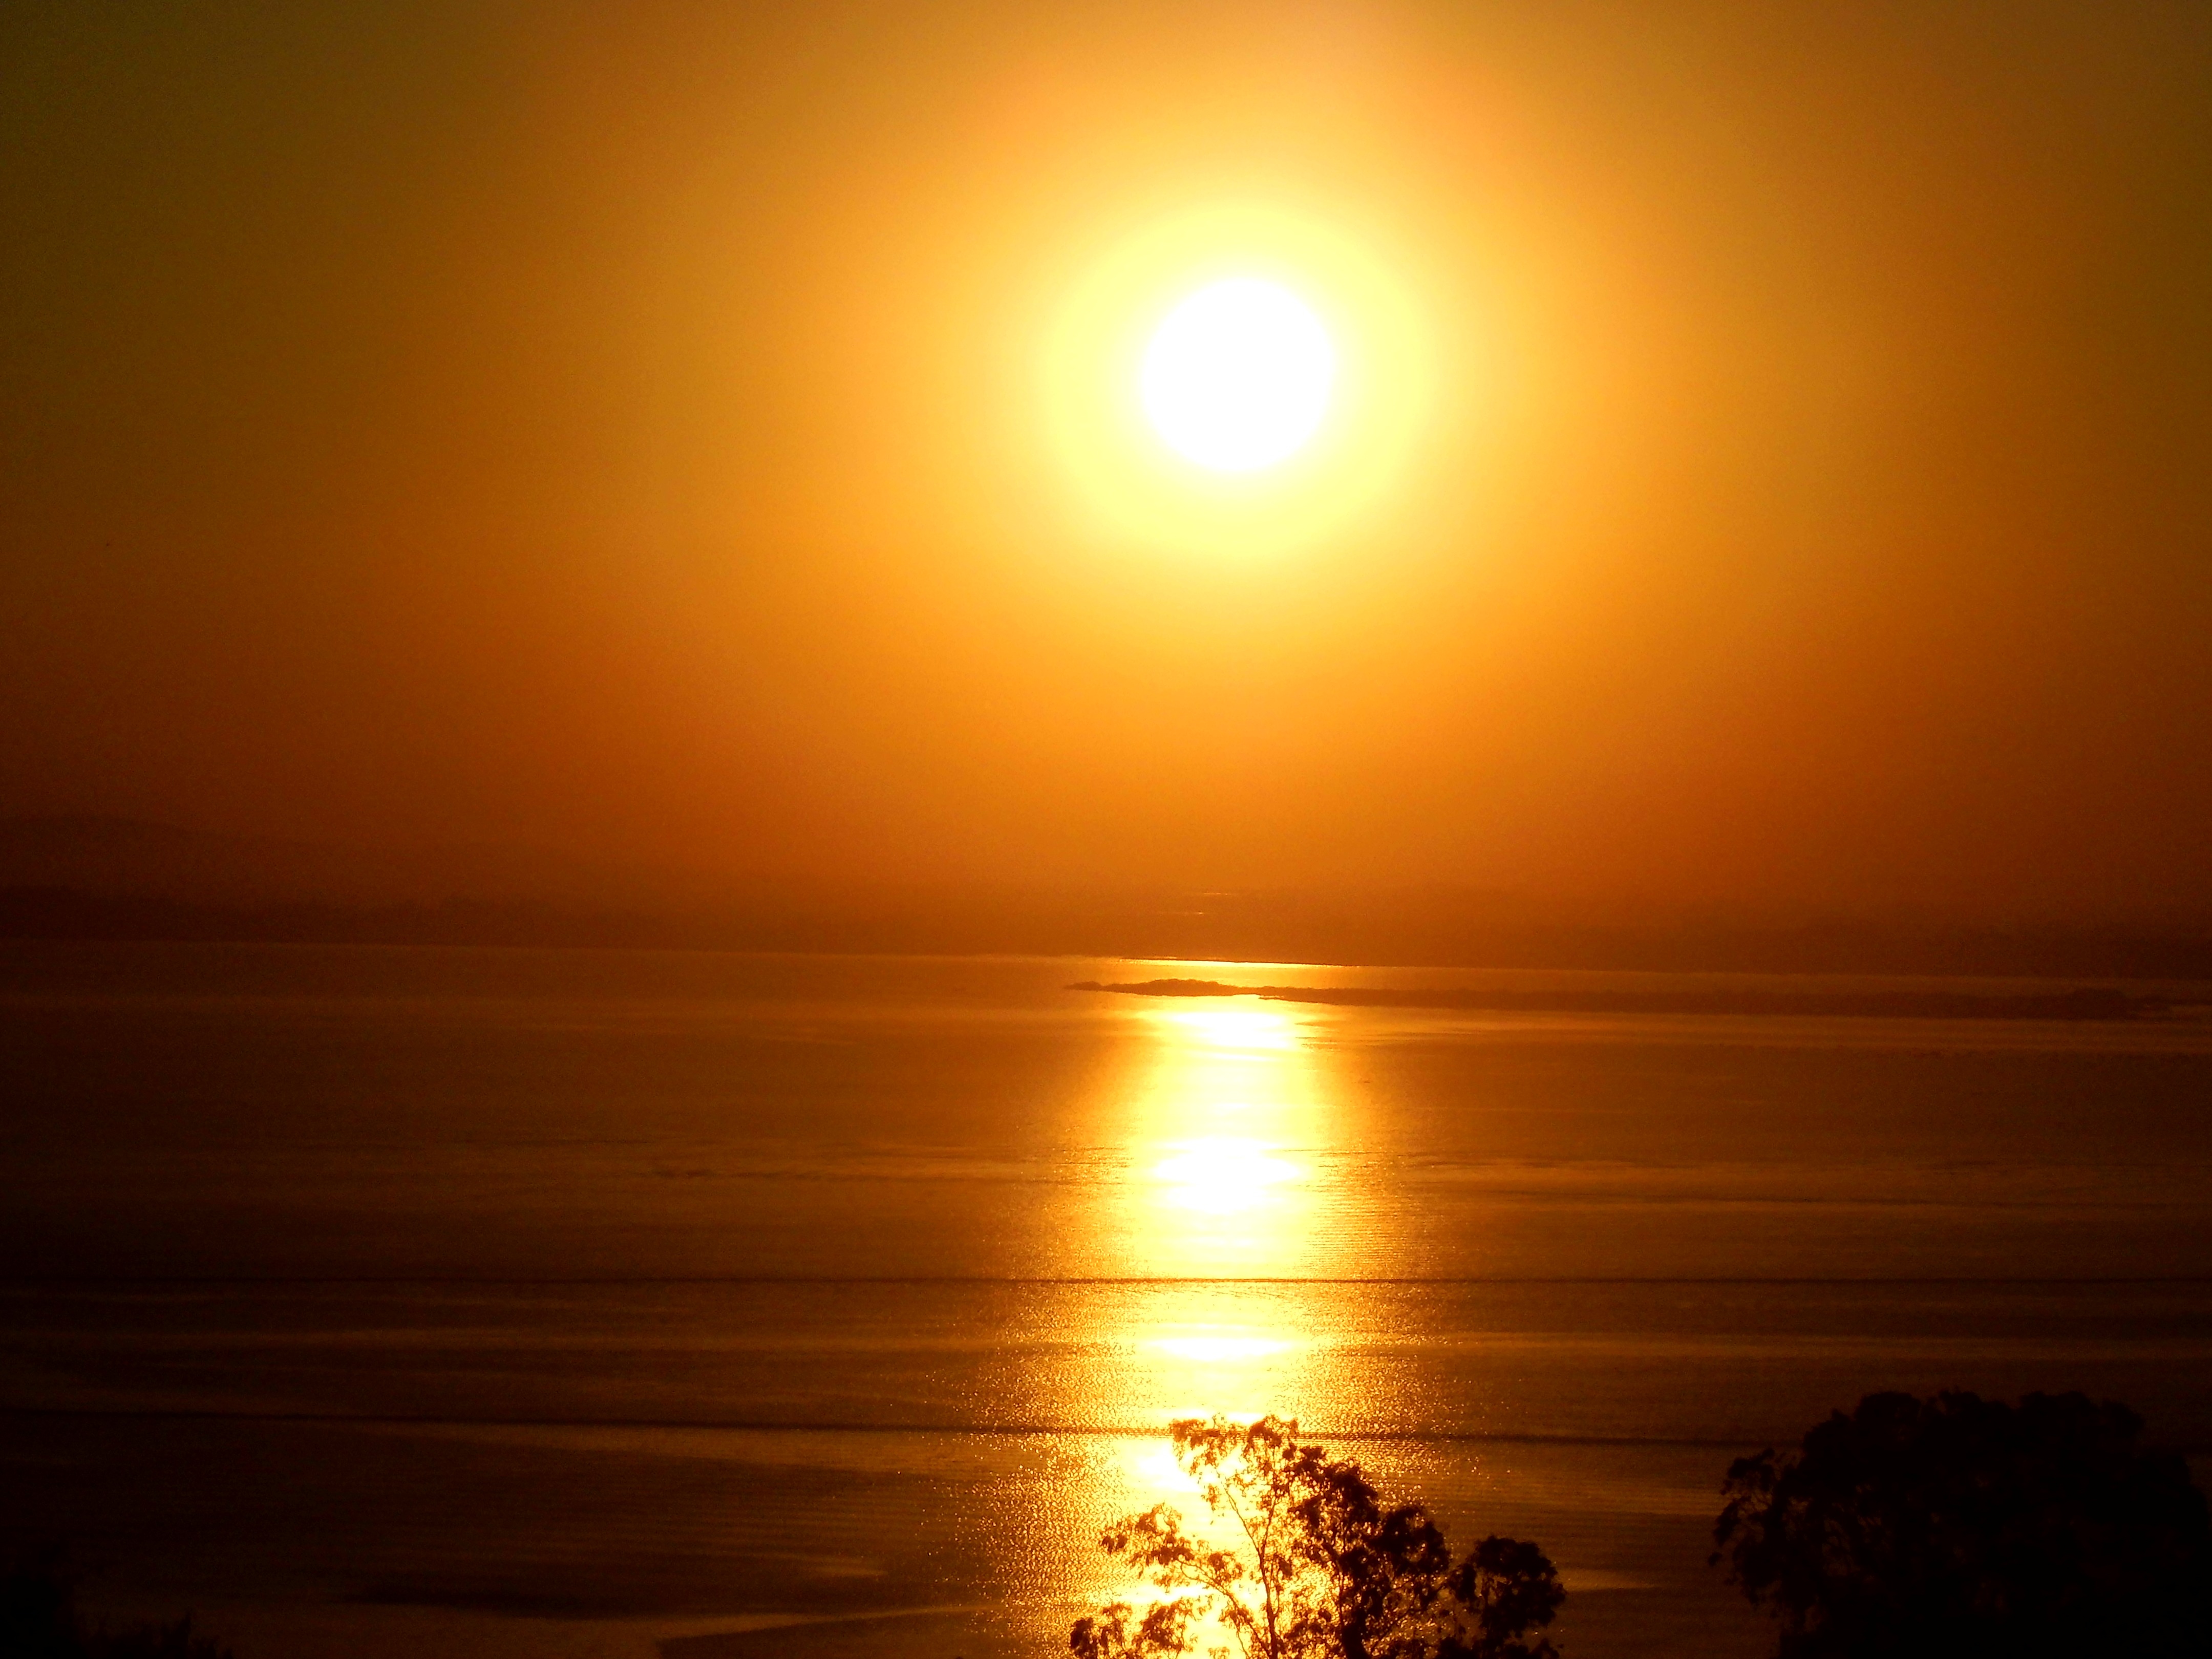
sea, water, horizon, light, sun, sunrise, sunset, sunlight, morning, dawn, atmosphere, summer, dusk, evening, rio, sol, bronze, brazil, afternoon, afterglow, astronomical object, red sky at morning, landscape panorama, porto alegre